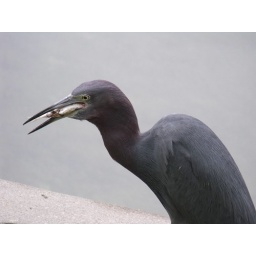
the fish will soon swim in the little blue heron's stomach